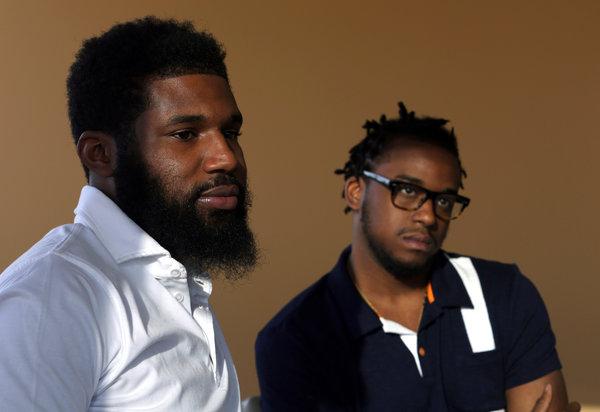
Gender: men